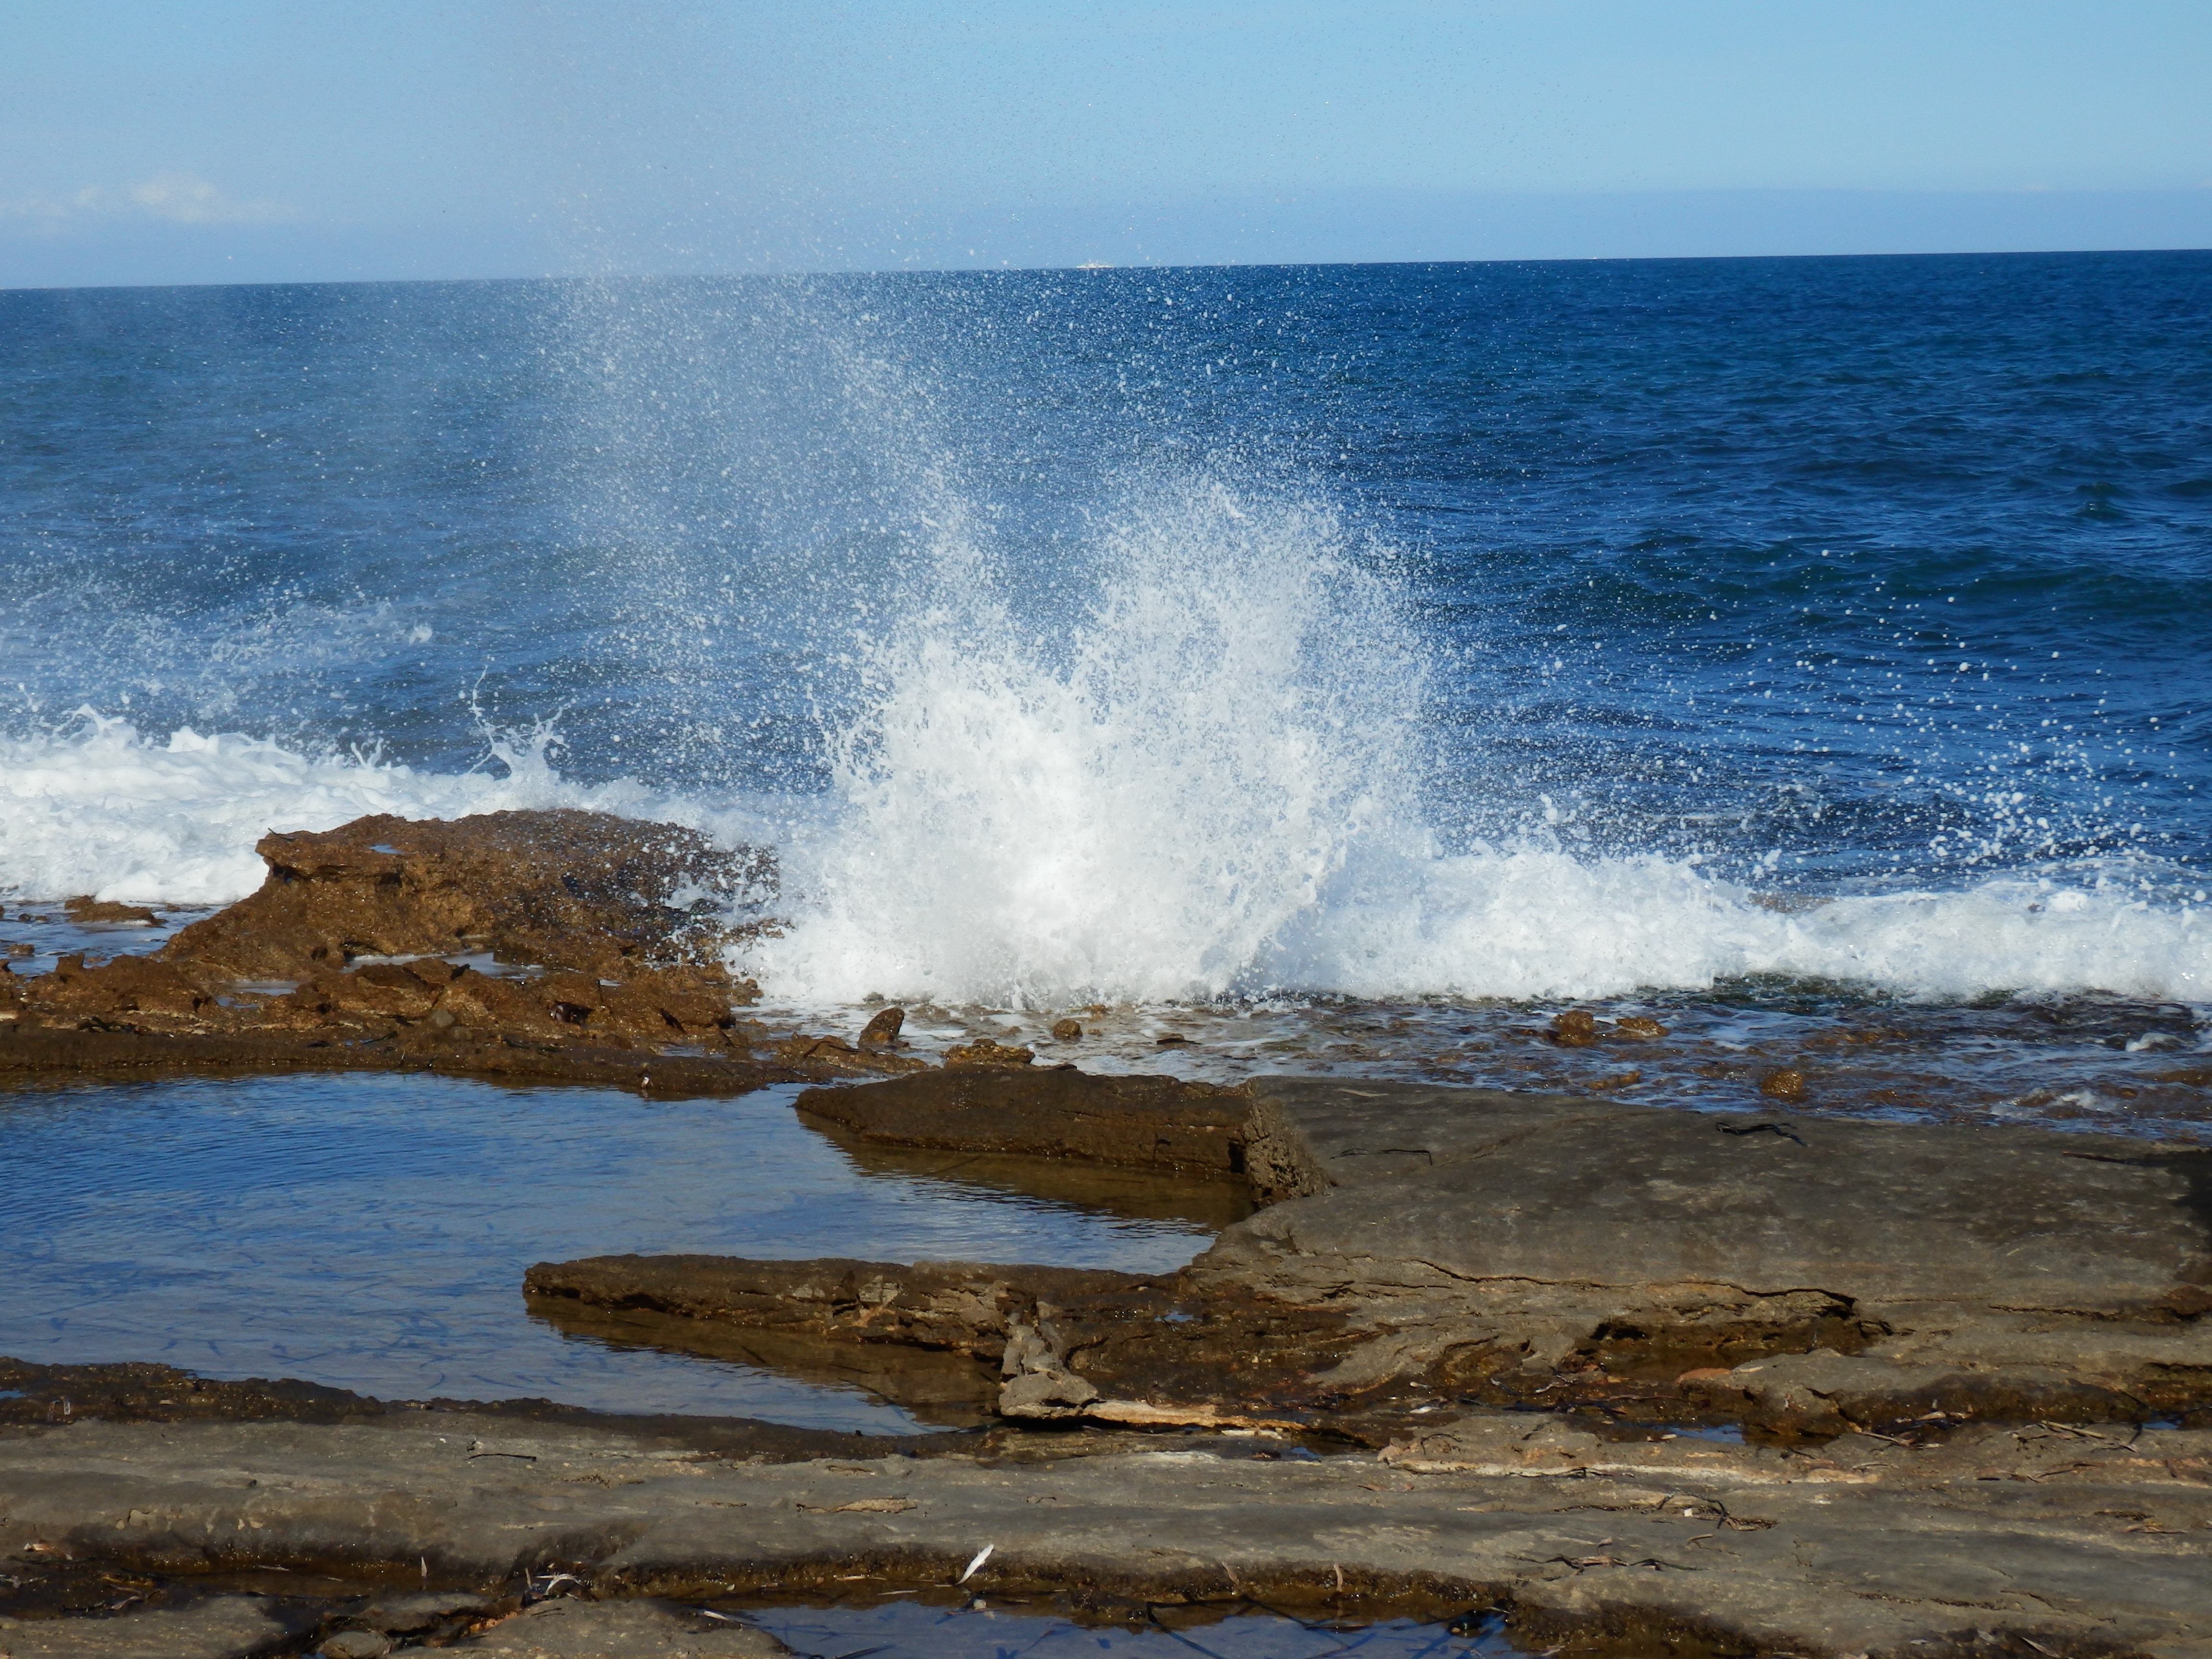
beach, sea, coast, water, sand, rock, ocean, horizon, sunrise, shore, wave, wind, cliff, splash, bay, terrain, material, body of water, rocks, cape, wind wave